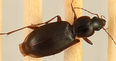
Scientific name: Synuchus impunctatus
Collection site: Bartlett Experimental Forest NEON (BART), plot BART_068